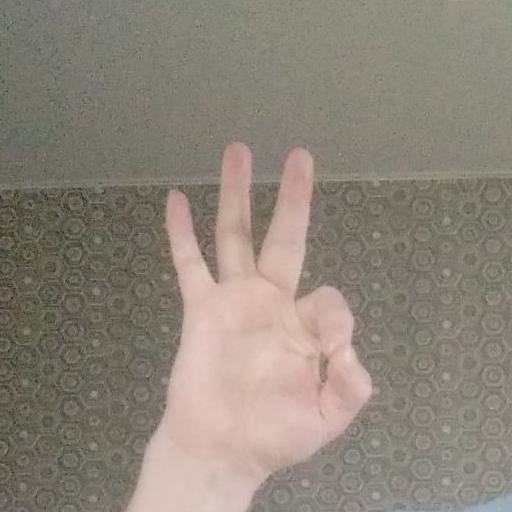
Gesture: ok